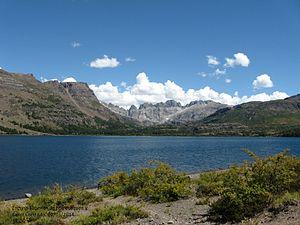
Les Lagunas de Epulafquen, en Argentine, sont un ensemble de petits lacs situés en pleine Cordillère des Andes, dans le département de Minas de la province de Neuquén, en Patagonie.
La Lagune Epulafquen supérieure est un lac d'origine glaciaire, situé en Argentine, dans le département de Minas, au nord de la province de Neuquén, en Patagonie. Il se trouve en plein axe central de la Cordillère des Andes.
La province de Neuquén est une province d'Argentine, qui se trouve à l'extrémité nord-ouest de la Patagonie argentine. Avec une superficie de 94 378 km², elle est la plus petite province des régions australes du pays. Sa géographie s'abîme sur l'imposante Cordillère des Andes.